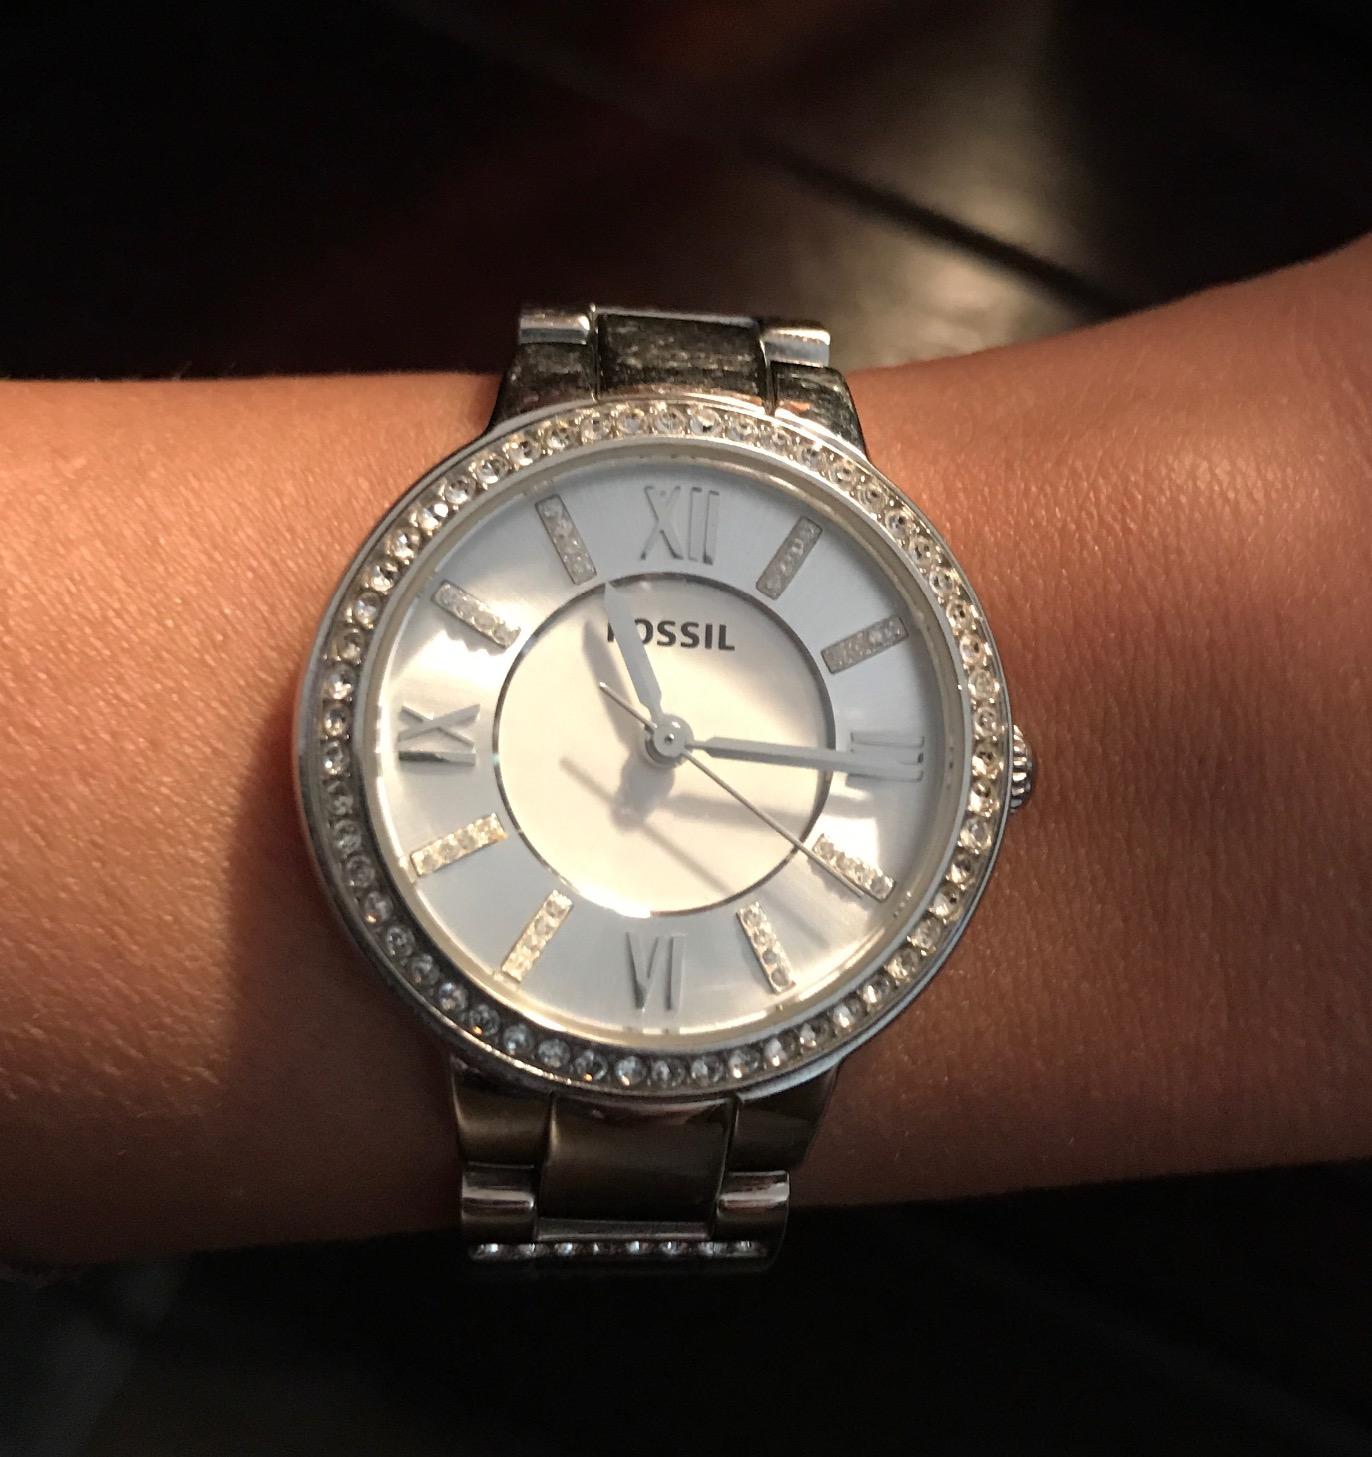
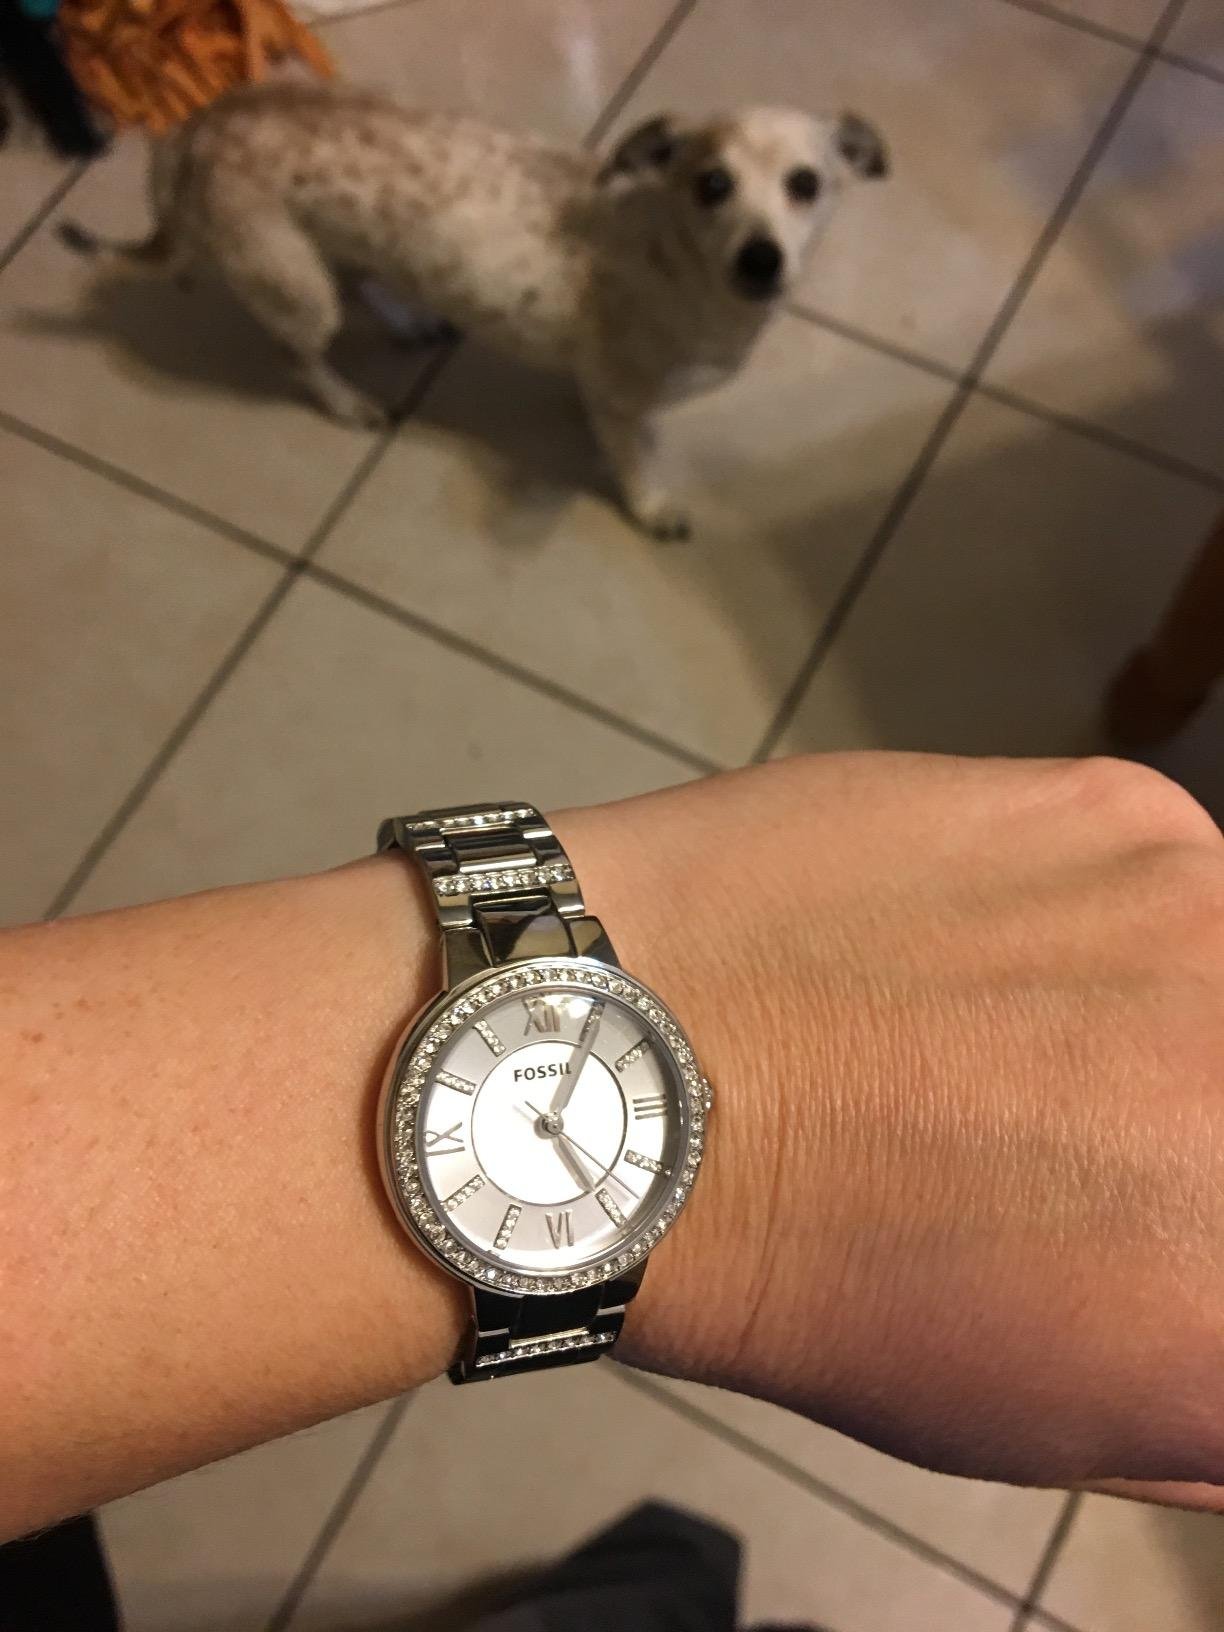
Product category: accessories_watch
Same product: yes